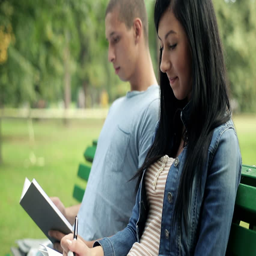
young students learning in the park , steadicam shot